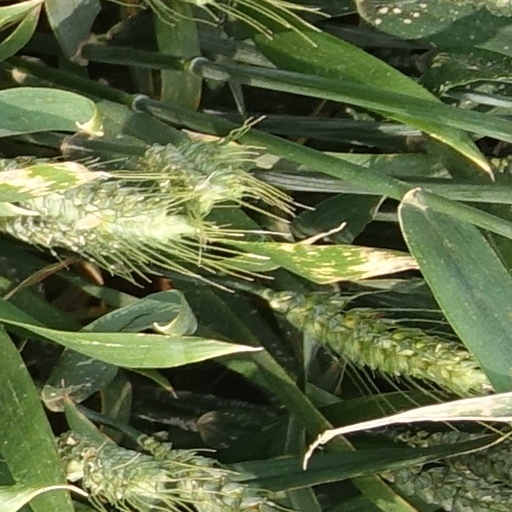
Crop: wheat